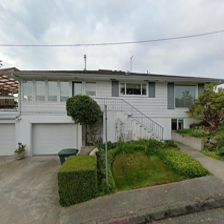
Label: streetView